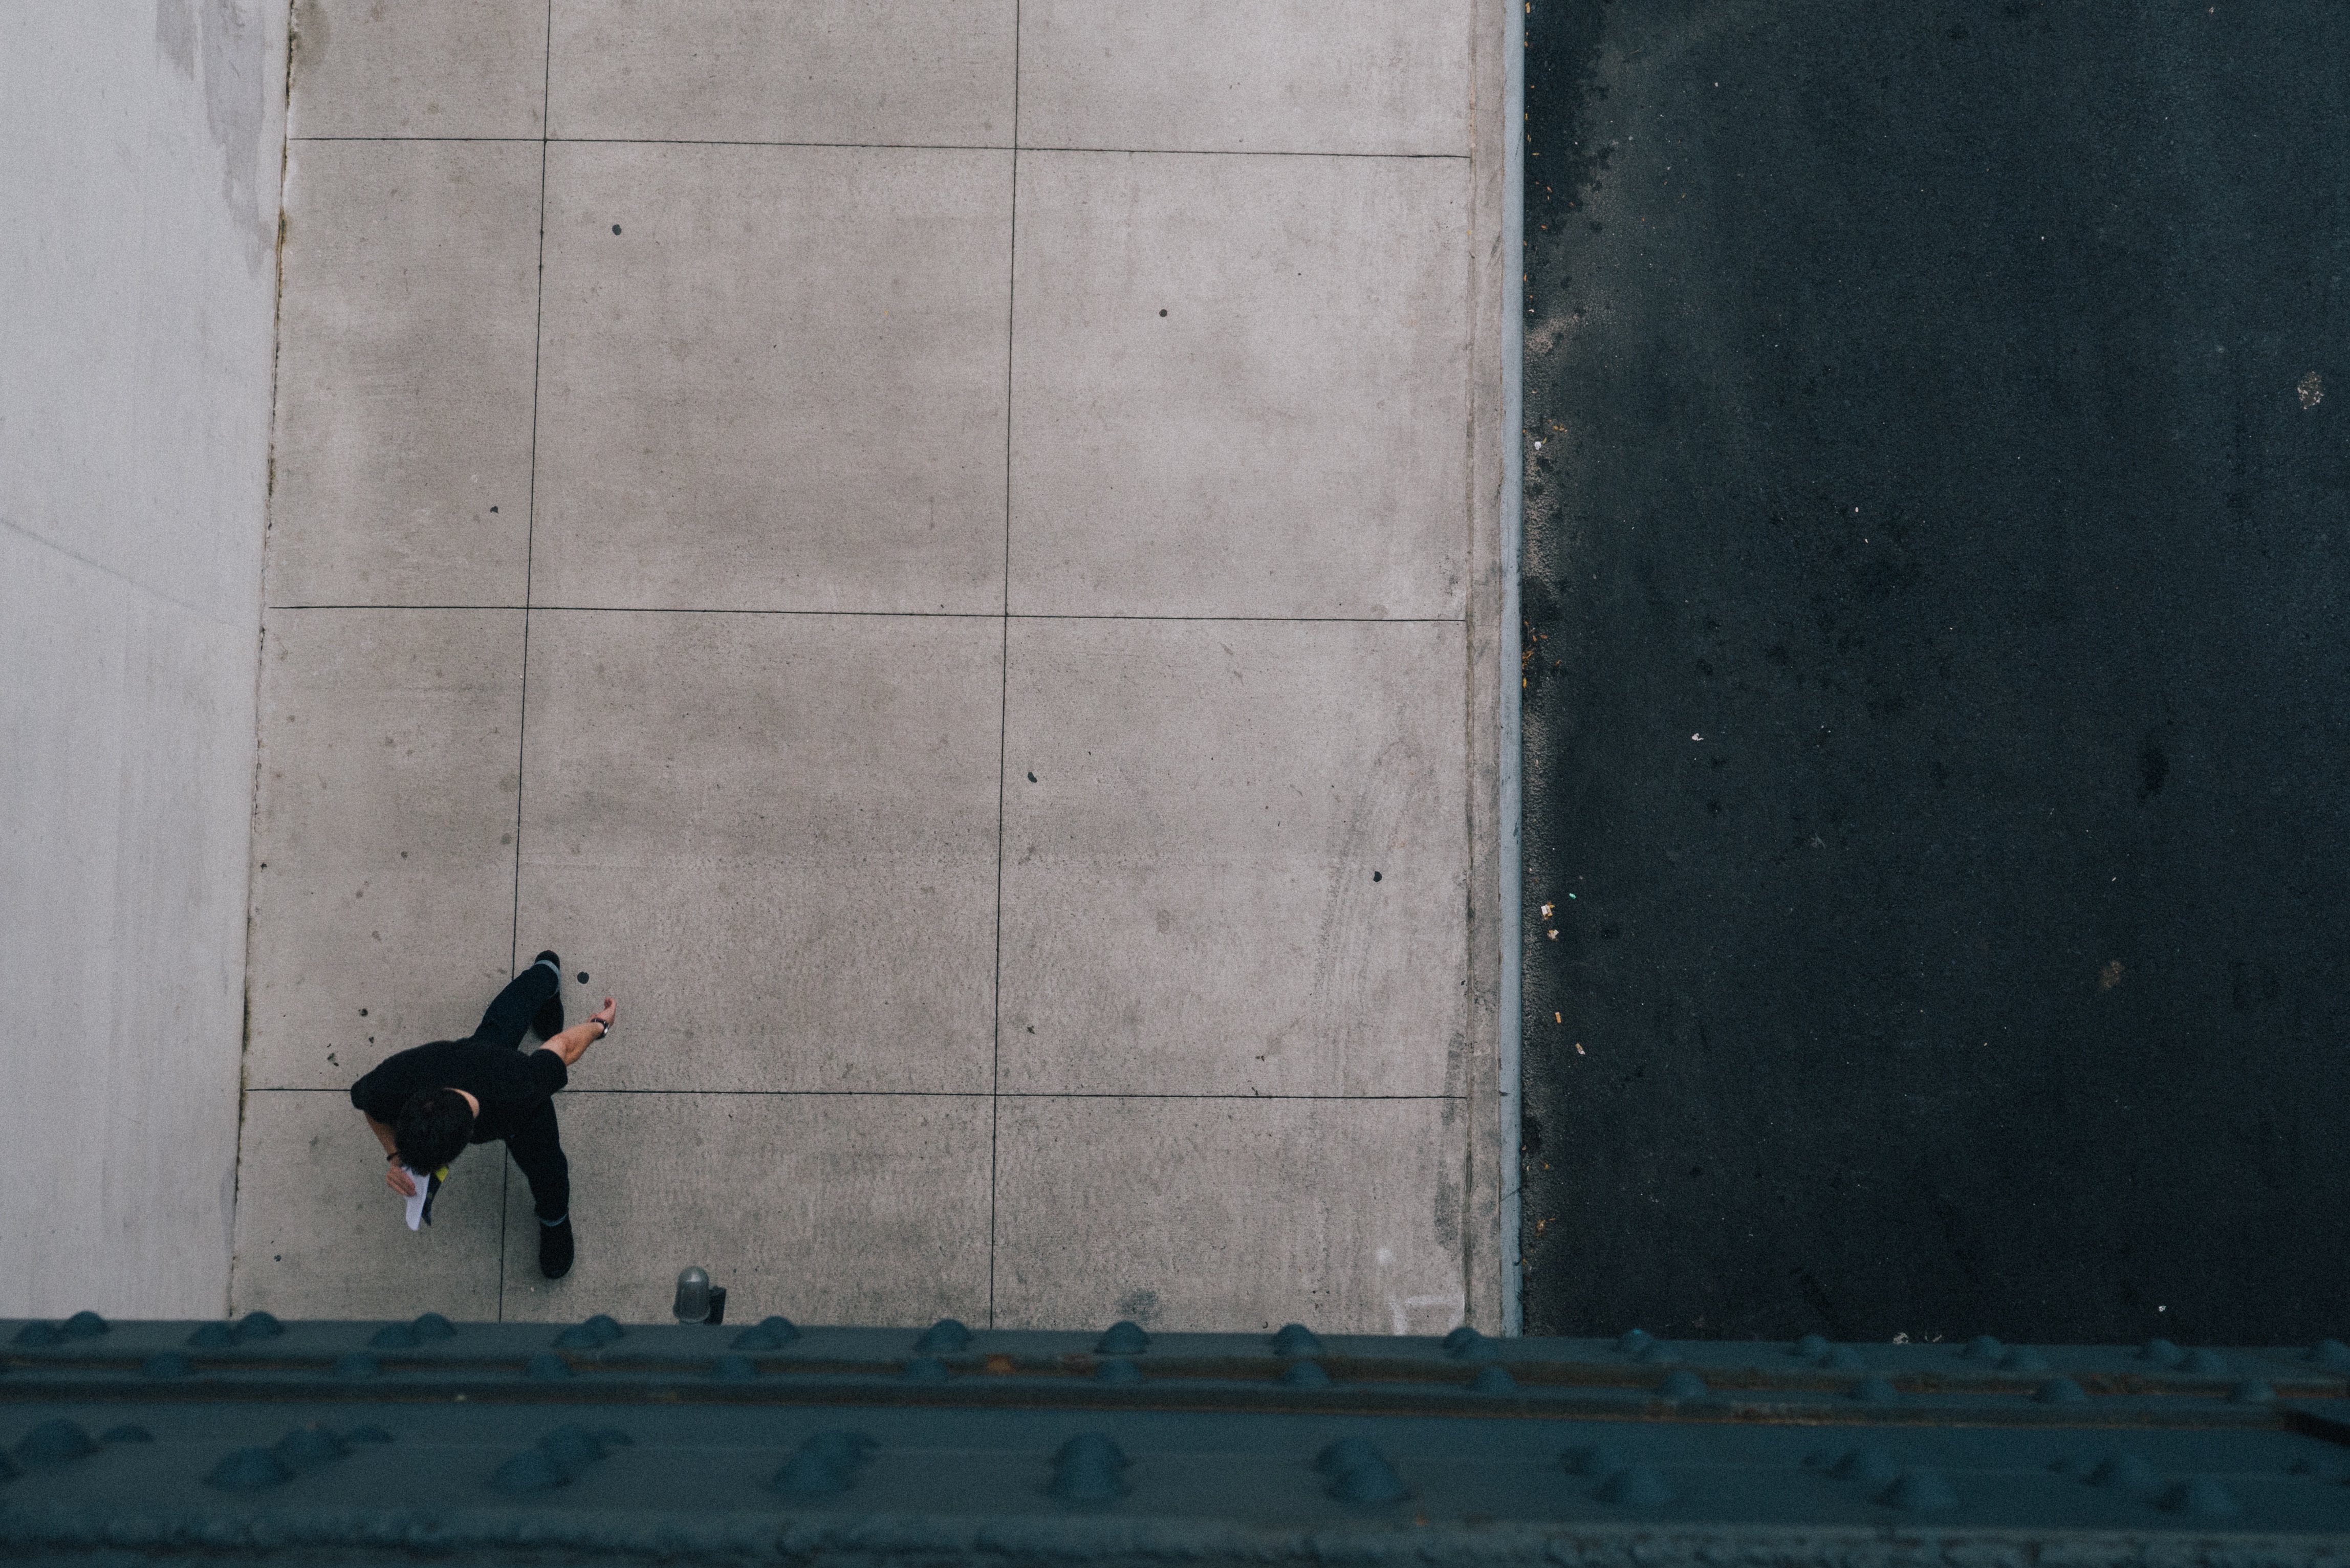
pedestrian, walking, person, white, street, sidewalk, floor, window, wall, color, blue, black